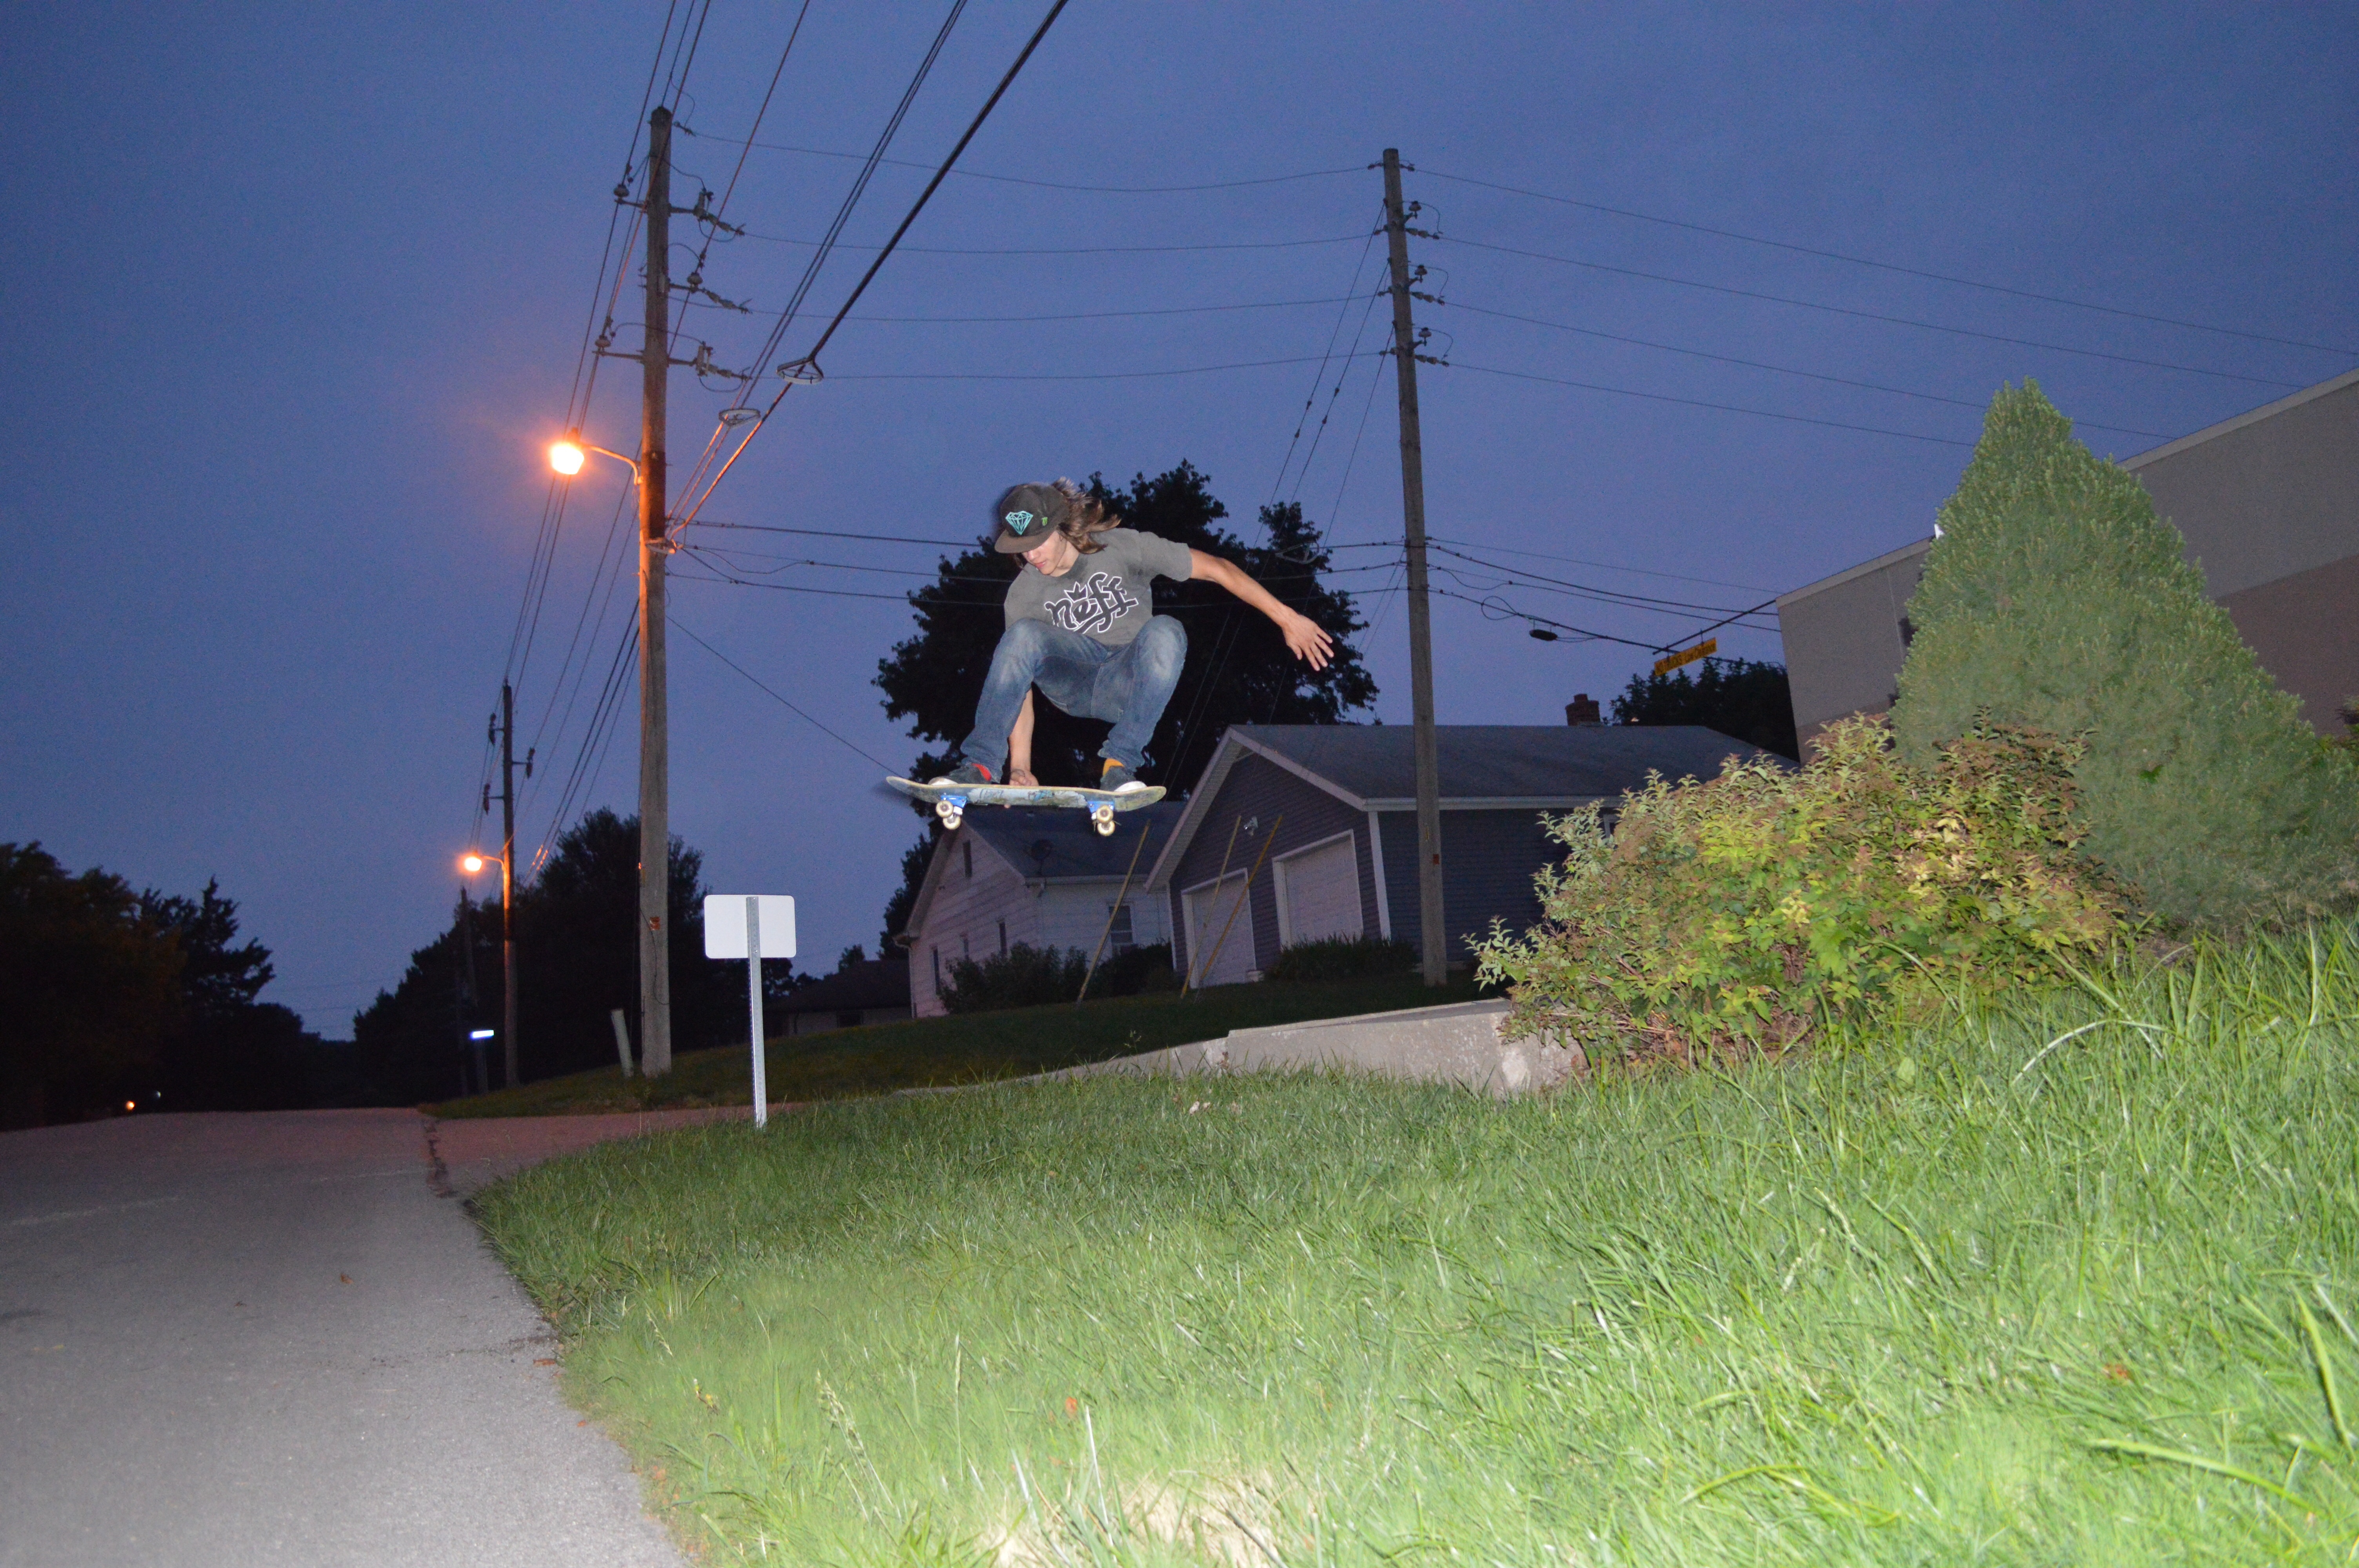
lighting